Timeline of United States inventions (before 1890)

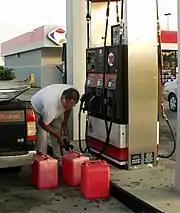
A man using a fuel dispenser by pumping gasoline into plastic fuel containers

A solar cell is any device that directly converts the energy in light into electrical energy through the process of photovoltaics. Although French physicist Antoine-César Becquerel discovered the photovoltaic effect much earlier in 1839, the first solar cell, according to Encyclopædia Britannica, was invented by Charles Fritts in 1883, who used junctions formed by coating selenium with an extremely thin layer of gold. In 1941, the silicon solar cell was invented by another American named Russell Ohl. Drawing upon Ohl's work, three American researchers named Gerald Pearson, Calvin Fuller, and Daryl Chapin essentially introduced the first practical use of solar panels through their improvement of the silicone solar cell in 1954, which by placing them in direct sunlight, free electrons are turned into electric current enabling a six percent energy conversion efficiency.